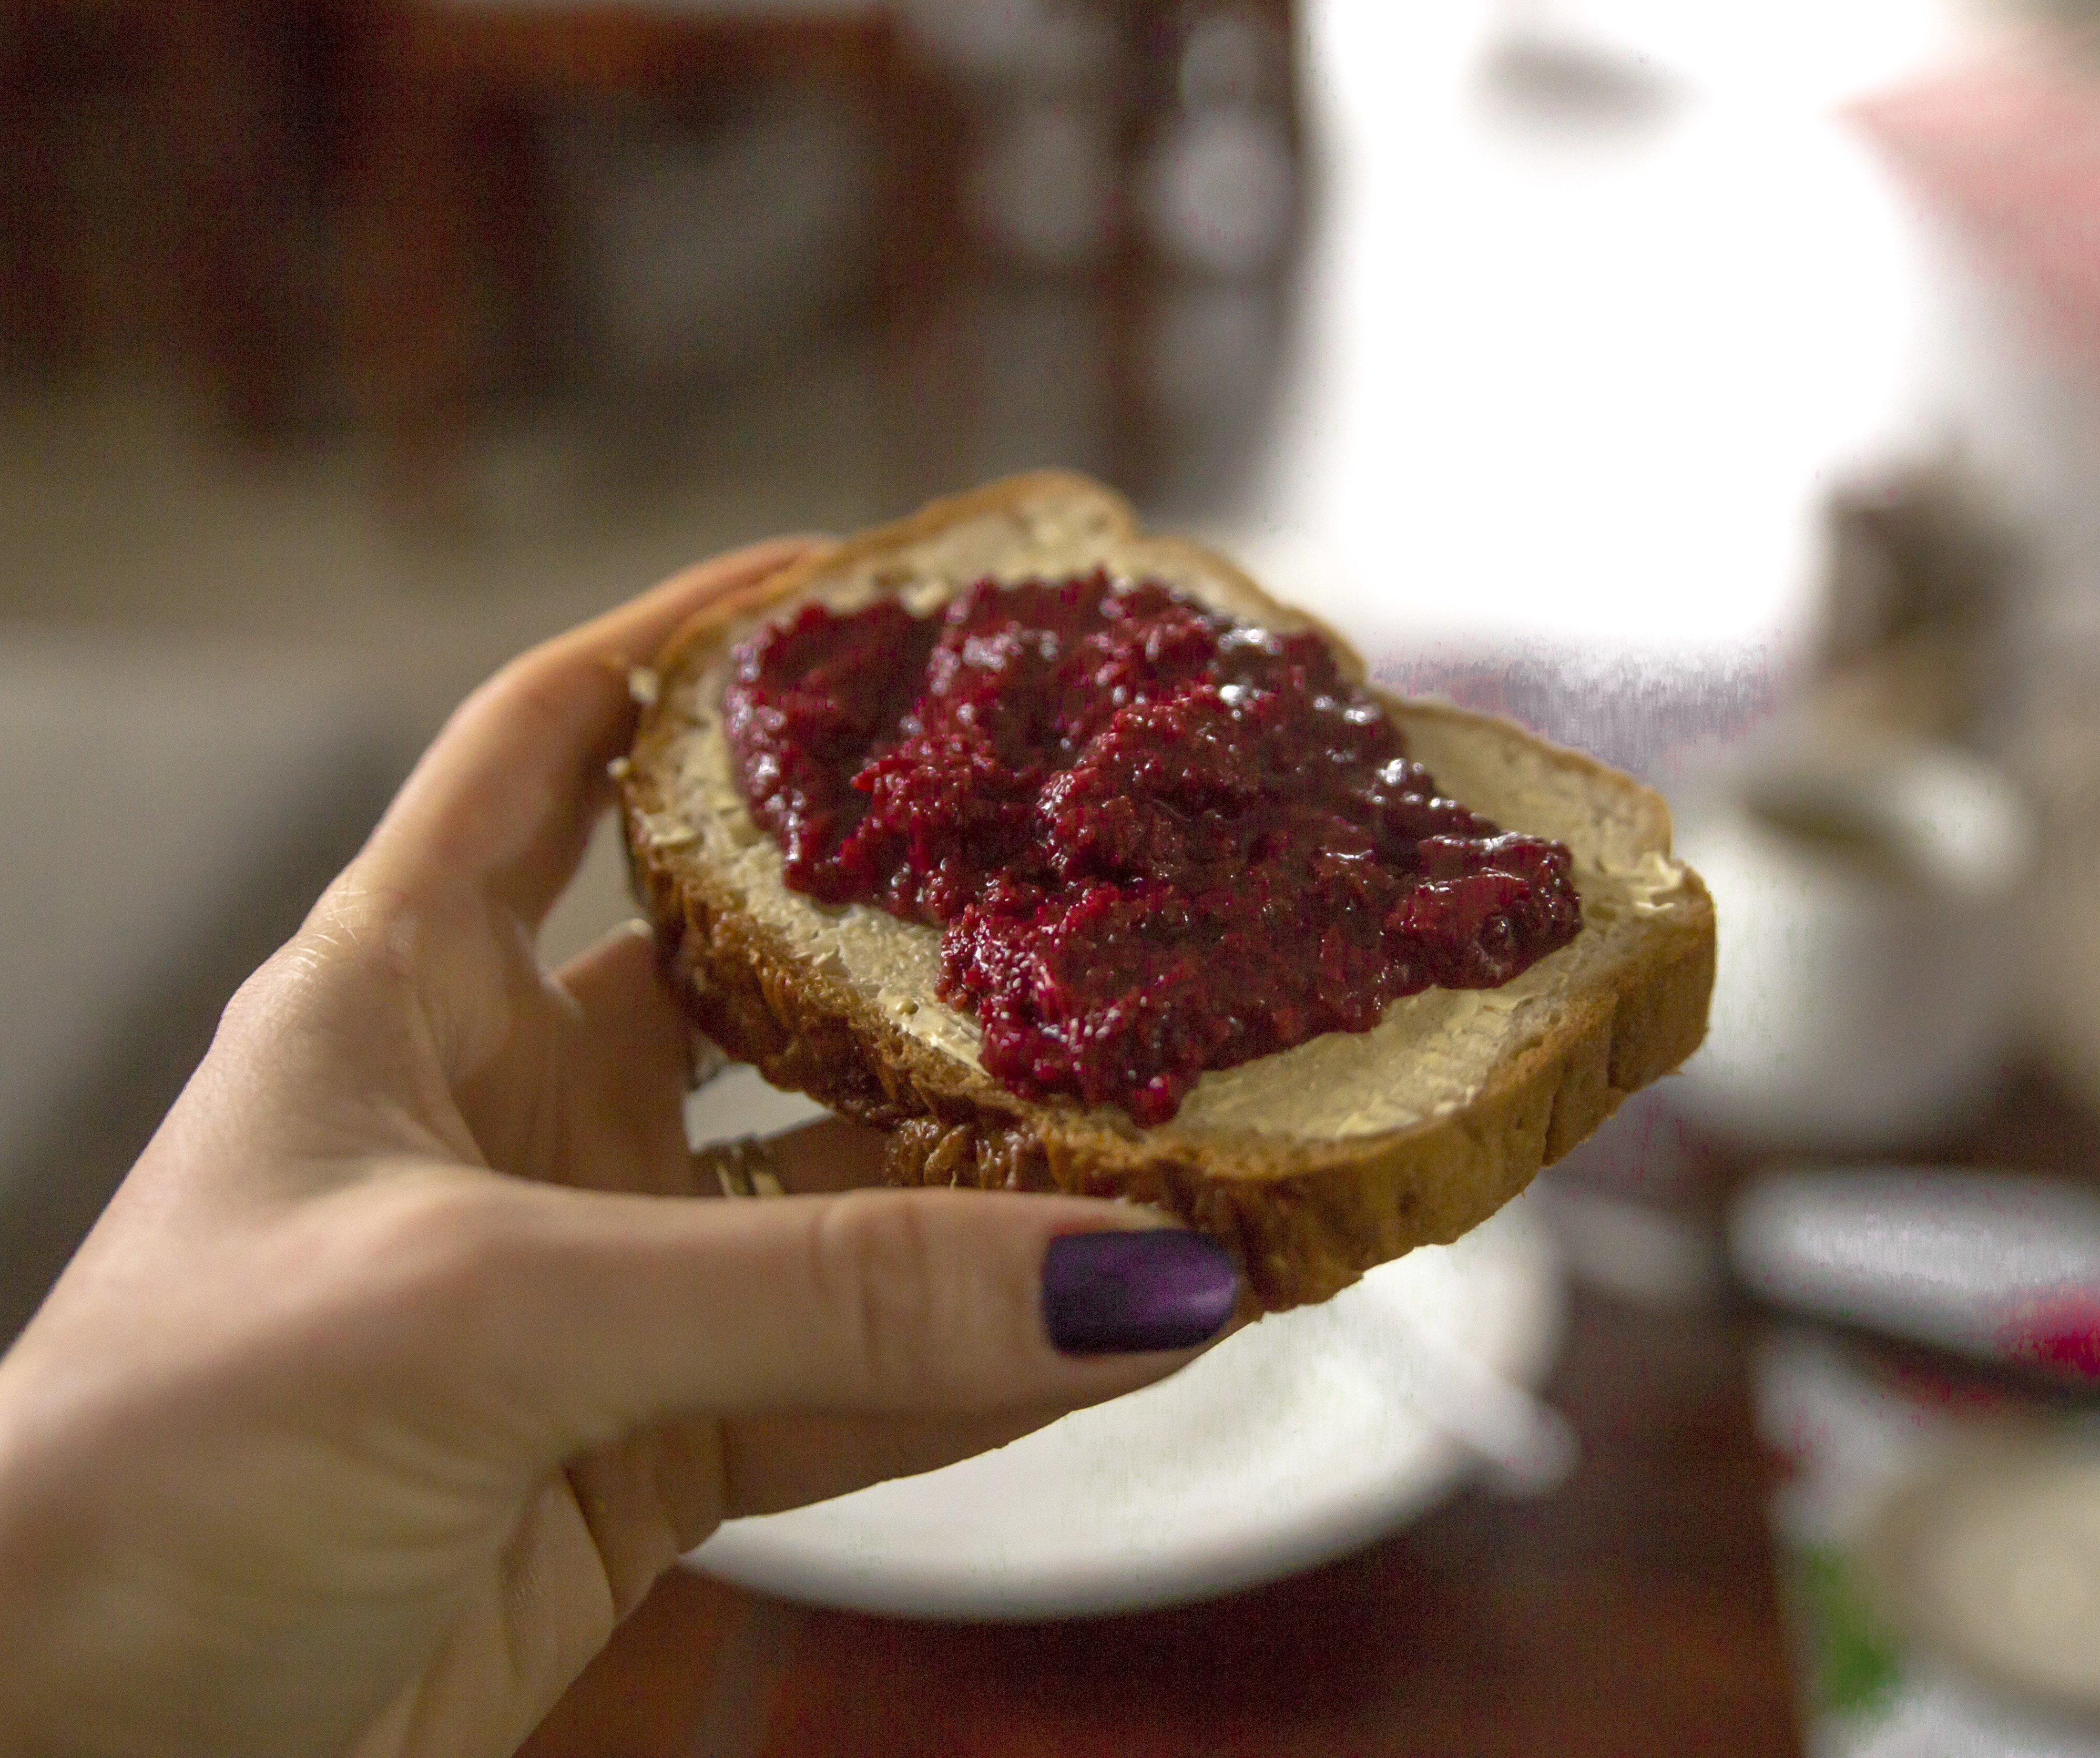
bread, fruit, morning, food, butter, cherry, dish, cuisine, ingredient, produce, baked goods, jam sandwich, finger food, dessert